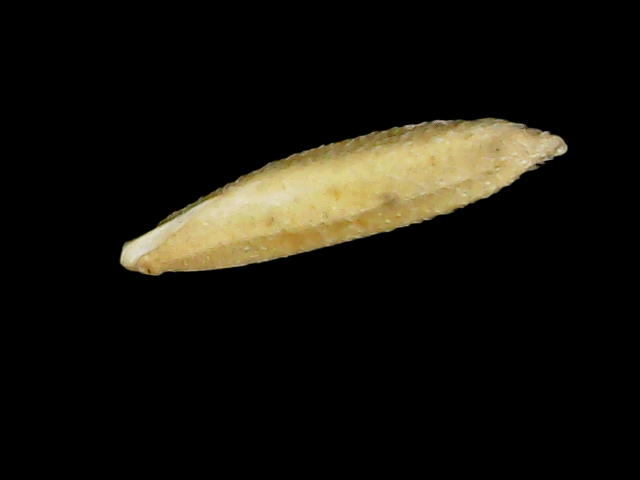
Rice variety: Binadhan26